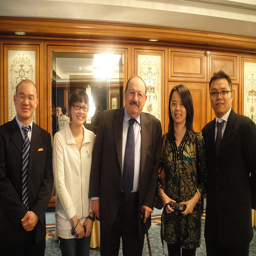
A group of people standing and posing for a picture.
a group of people pose for a picture
A group of people standing next to each other in front of a mirror.
Three men and two women smiling while posing for a picture.
5 people standing in a room for a group photo.